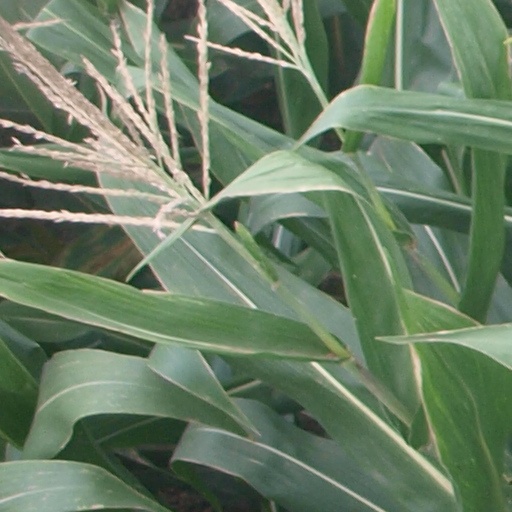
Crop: maize; corn